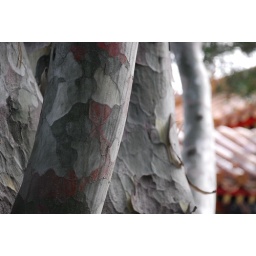
Beautiful white pine tree in the summer palace.